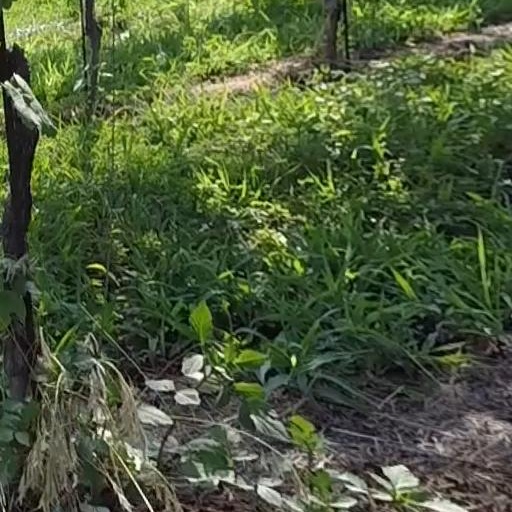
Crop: grape